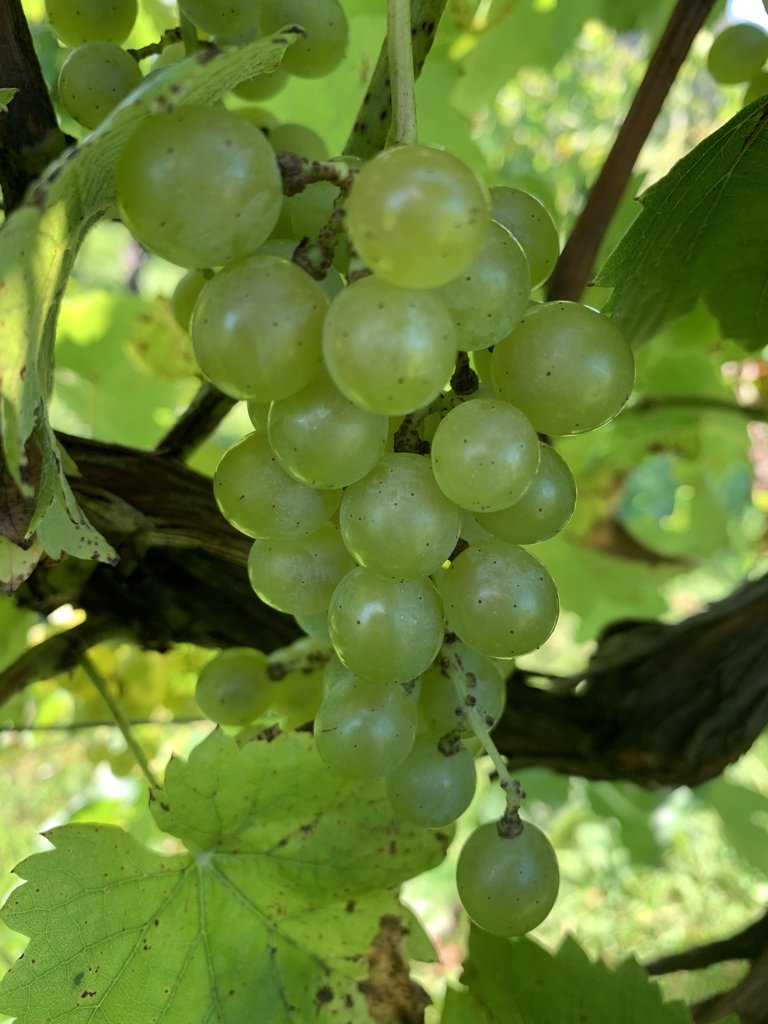
Berries visible: 35
Grape clusters: 2